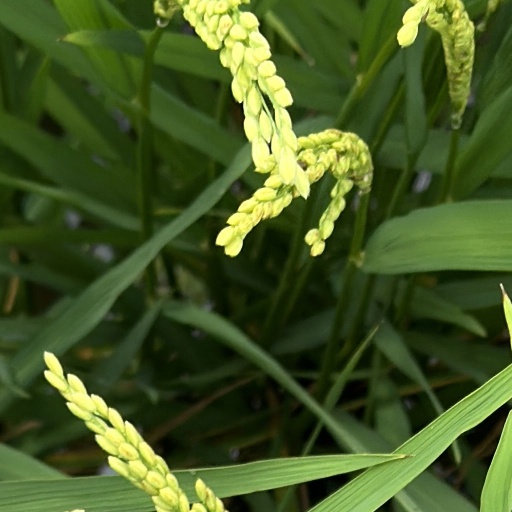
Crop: rice